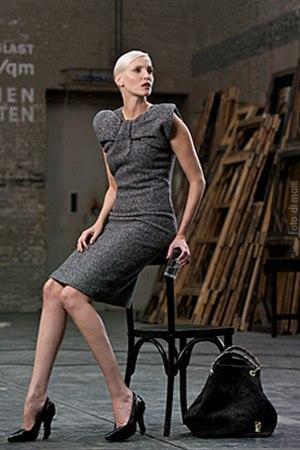
Nadja Auermann, née le 19 mars 1971 à Berlin-Ouest, est un top-modèle et une actrice allemande. Mesurant 1,80 m, elle est connue pour ses longues jambes mesurant 1,12 m, record qui figura dans le Livre Guinness des records en 1997 et 1999 avant d'être battu par les modèles Adriana Sklenarikova en 1998 et Ana Hickmann en 2000. Lagerfeld précise que « ses jambes [sont] onze centimètres plus longues que la moyenne ». Elle est surnommée l'« Ange blond ».